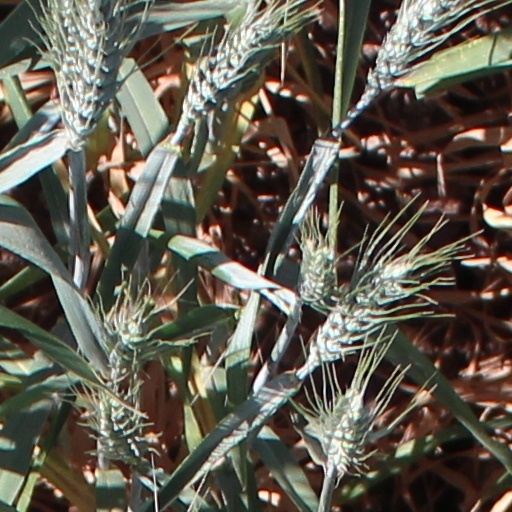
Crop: wheat